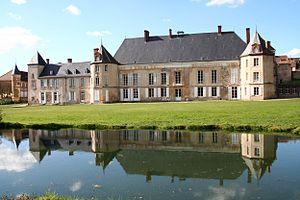
Foyer de Charité de Baye
Le château de Baye est situé sur la commune de Baye, dans le département de la Marne.
Les Foyers de charité, fondés en 1936 par Marthe Robin aidée par le père Georges Finet, sont des communautés qui rassemblent des laïcs, hommes et femmes, célibataires ou mariés, et des prêtres. À l’exemple des premiers chrétiens, ils vivent ensemble et mettent en commun leurs biens et leurs compétences. La prière y tient une place prépondérante. Leur mission principale est de contribuer à la « nouvelle évangélisation » par le moyen de retraites spirituelles. Ils font partie de l'Église catholique.